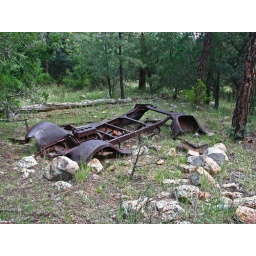
This beautiful machine is in Springtime canyon of the Southern San Mateo Mountains North of TorC.